Question: Please indicate a possible affordance area of the bench that can be used for lying on
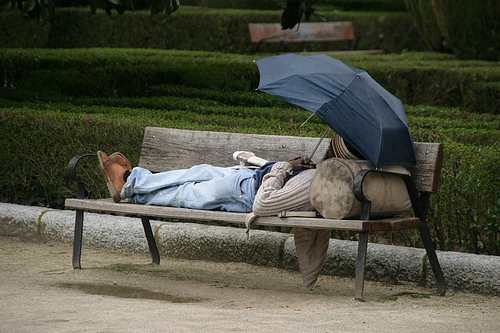
Answer: [59.5, 171, 416.5, 235]